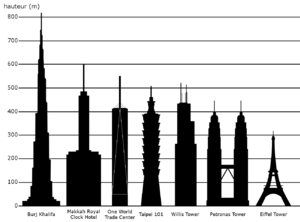
Comparaison à jour des gratte-ciels mis 11/05/2013
Taipei 101, anciennement Centre financier international de Taipei, est un gratte-ciel localisé dans le district de Xinyi, Taipei à Taïwan. Le bâtiment est officiellement classé 10e plus grand gratte-ciel du monde avec une hauteur de 509,2 m. Il était le plus grand gratte-ciel au monde de 2004 à 2010 jusqu'à l'inauguration de la Burj Khalifa, devenue à son tour le plus haut immeuble de la planète avec une hauteur de 828 m. En juillet 2011, la tour a reçu la certification LEED Platinum, le plus grand prix du système de standardisation Leadership in Energy and Environmental Design et elle est devenue la plus grande écoconstruction du monde. L'édifice a été conçu par le groupement d’architectes C.Y. Lee & Partners Architects puis principalement construit par KTRT Joint Venture. En 2001, le propriétaire Taipei Financial Center Corporation remet le contrôle de la construction à Samsung C&T Corporation pour accélérer le processus. La construction s'est finie en 2004. La tour sert de symbole pour le Taïwan moderne depuis son inauguration.